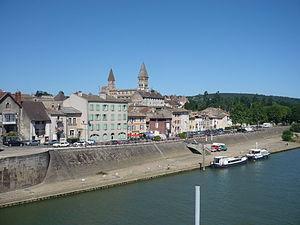
Tournus [tuʁny] est une commune française située dans le département de Saône-et-Loire en région Bourgogne-Franche-Comté.